Kirby Air Ride

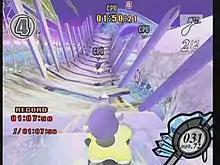
Screenshot of gameplay in Air Ride mode. Features common racing information on screen, such as speed, time, laps, and place.

Air Ride is a basic, back-view racing mode. The player chooses a racing machine and races against up to three other human or computer players via split-screen or LAN to get to the finish before anyone else. There are two ways to play a typical Air Ride race: